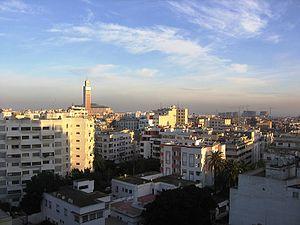
L'expression de monde arabe désigne un ensemble de pays couvrant l'Arabie, l'Afrique du Nord et le Proche-Orient, ayant en commun la langue arabe et une culture arabe. Bien qu'assez largement utilisé, ce terme ne renvoie pas à une liste définie de pays, et à la différence de la Ligue arabe par exemple, elle n'est pas une entité politique formelle. On peut néanmoins considérer plusieurs critères pour rattacher un État au monde arabe : l'importance de la langue arabe, sa localisation ou enfin l'appartenance à la Ligue arabe.
Le Maroc, ou depuis 1957, en forme longue le royaume du Maroc, autrefois l'Empire chérifien, est un État unitaire régionalisé situé en Afrique du Nord. Son régime politique est une monarchie constitutionnelle. Sa capitale est Rabat et sa plus grande ville Casablanca.
L'environnement au Maroc est l'environnement du pays Maroc, pays d'Afrique.